Sergio Canales

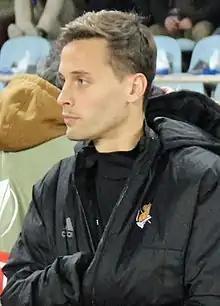
Canales with Real Sociedad in 2018

Sergio Canales Madrazo (born 16 February 1991) is a Spanish professional footballer who plays as an attacking midfielder for Liga MX club Monterrey.